Rebecca Rittenhouse

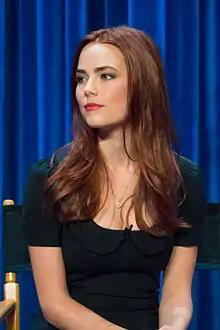
Rittenhouse in 2014

Rebecca Rittenhouse (born November 30, 1988) is an American actress. She has played Cody LeFever in the ABC prime time soap opera "Blood & Oil", Dr. Anna Ziev in the Hulu romantic comedy series "The Mindy Project", and Maggie in the "Into the Dark" television film episode "The Body". Rittenhouse recently starred as the titular character in the Hulu comedy series "Maggie".